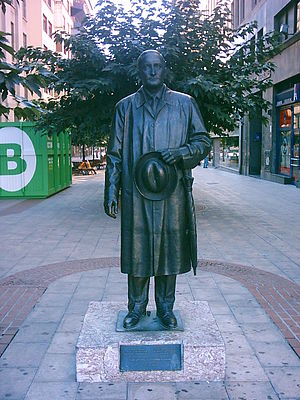
José Antonio Aguirre / Eftermæle
Statue af Aguirre i Bilbao
José Antonio Aguirre y Lecube var en baskisk politiker. Han blev i 1936 den første præsident i det selvstyrede Baskerland, men måtte i 1937 gå i eksil som følge af den spanske borgerkrig. Han ledede til sin død i 1960 den baskiske eksilregering.